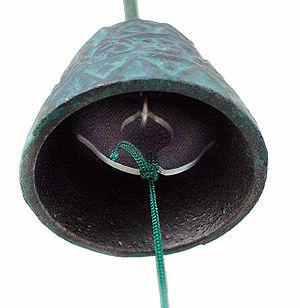
Le fūrin, ou carillon japonais. Ce mot est composé en japonais des idéogrammes « vent » et « cloche ». Ce carillon à vent est un objet traditionnel de décoration japonais. Il est constitué le plus souvent d'une petite cloche accrochée au chambranle d'une fenêtre et qui tinte à la force du vent.